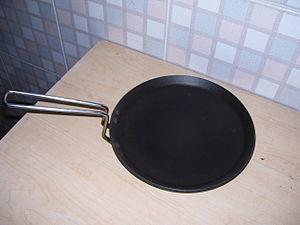
Un tava, ou saj, est une grande poêle plate, concave ou convexe constituée de fer, de fonte, d'acier ou d'aluminium. Il est utilisé aussi bien en Asie du Sud, en Asie centrale et en Asie de l'Ouest que dans le Caucase, pour cuire une multitude de pains plats et servir de poêle à frire. Ce nom désigne parfois des poêles en céramique. Le nom connaît de nombreuses orthographes suivant les régions : tava, tavah, tawa, tawah, tapa, saj, sac, sadje. En Asie de l'Ouest, les tava sont invariablement convexes tandis qu'en Asie du Sud, on en trouve des plats et des concaves.